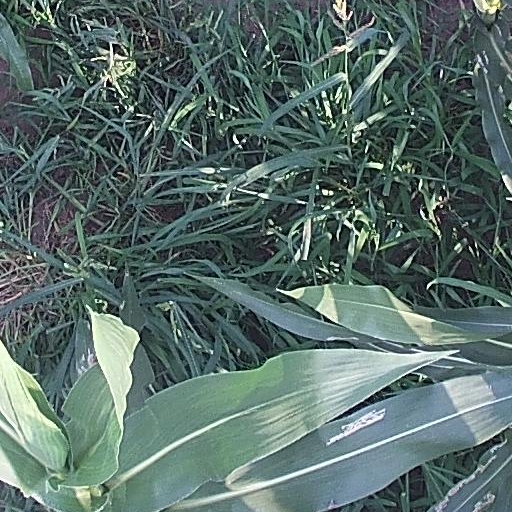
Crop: maize; corn